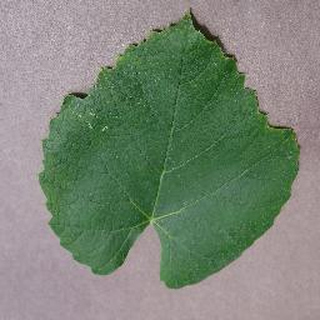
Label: healthy_grape